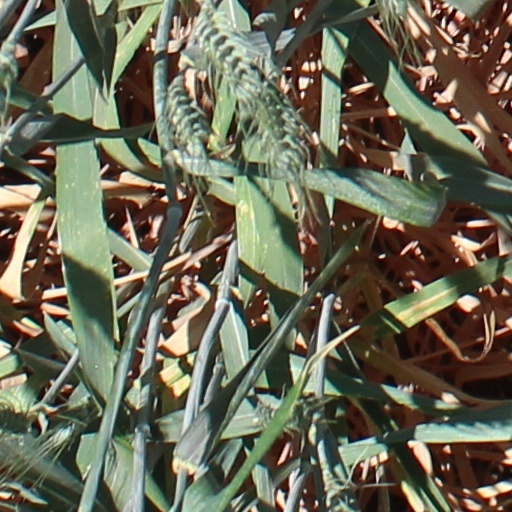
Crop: wheat